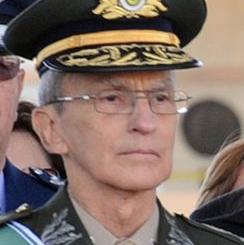
Age: 68